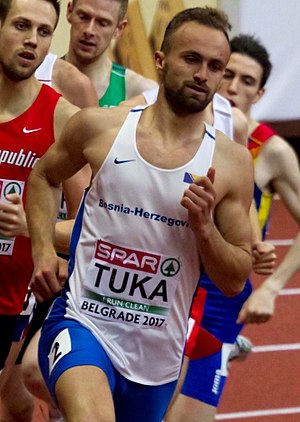
Bosnien-Hercegovina ved OL
Løberen Amel Tuka var flagbærer for Bosnien-Hercegovina ved OL 2016.
Bosnien-Hercegovina deltog første gang i olympiske lege under sommer-OL 1992 i Barcelona og har deltaget i samtlige sommer- og vinterlege siden. Tidligere deltog udøvere fra Bosnien-Hercegovina som en del af Jugoslavien.